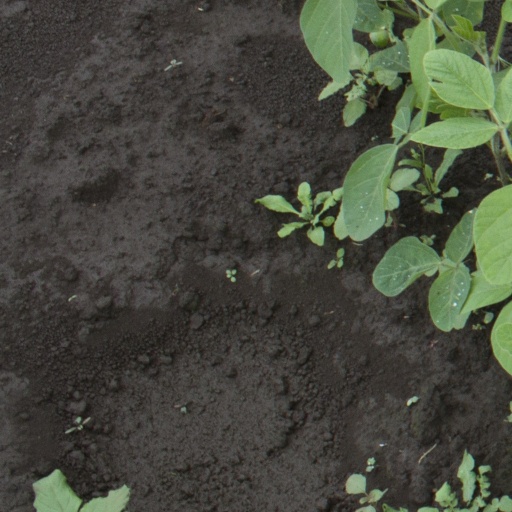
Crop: soybean